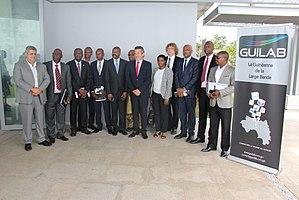
Les actionnaires de GUILAB
La Guinéenne de Large Bande est le premier opérateur d’infrastructures de télécommunications de la Guinée et l’unique passerelle des communications internationales du pays.